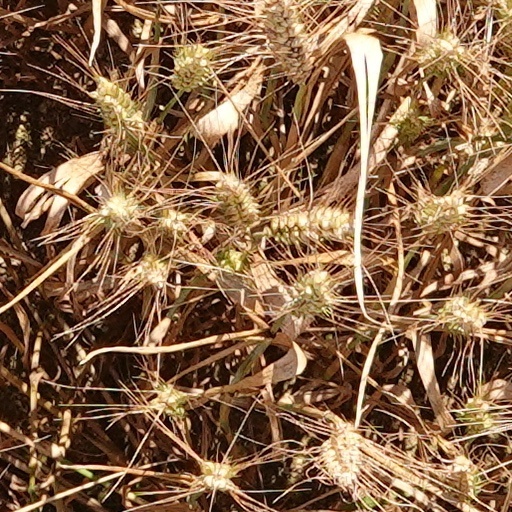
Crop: wheat